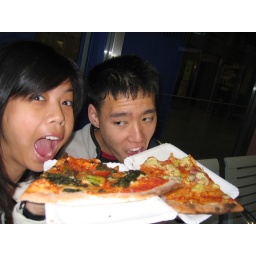
best food in innsbruck - pizza at the train station!!